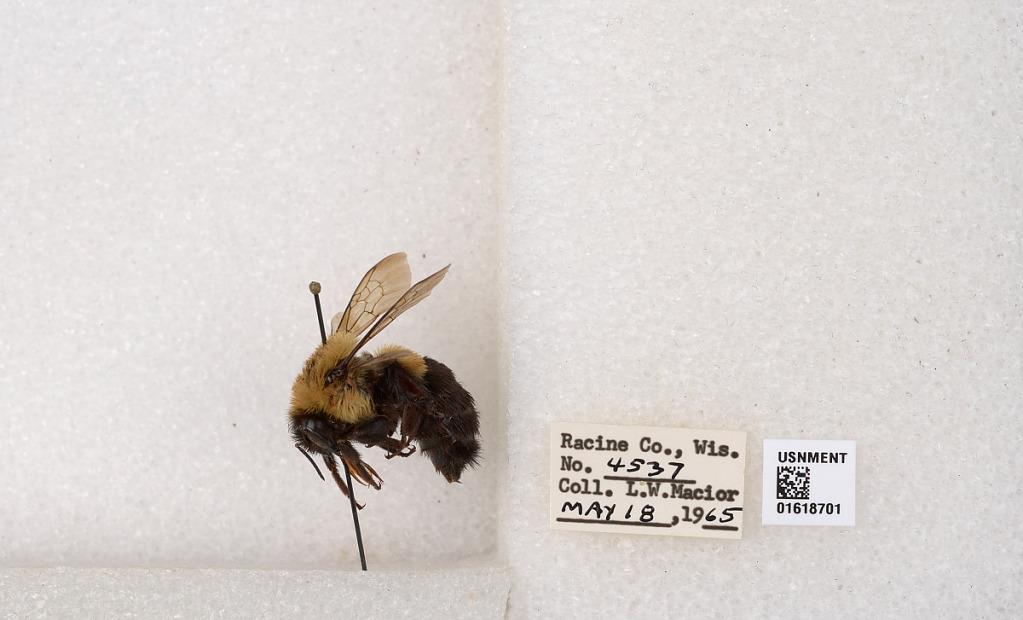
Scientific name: Bombus impatiens Cresson
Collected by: L. Macior
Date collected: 1965-5-18
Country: United States
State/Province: Wisconsin
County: Racine
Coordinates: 42.7299, -87.8123